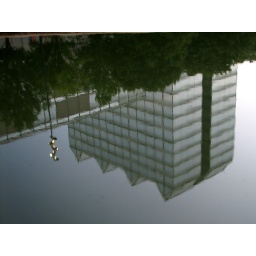
A reflection of an office building in the water at the Gene Leahy Mall.